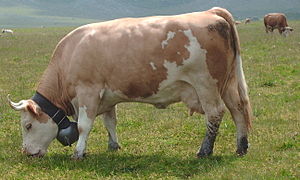
Simmentalkvæg
Traditionel Simmental ko i den schweiziske del af Alperne (Engstligenalp)
Simmental kvæg er en alsidig kvægrace, der stammer fra dalen Simme i Berner Oberland i det vestlige Schweiz.